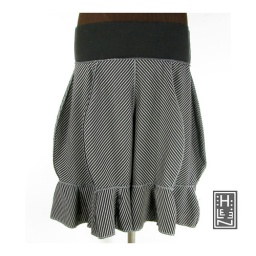
Spacious poofy striped bloomers in black with taupe and gray stripes, all sewn with visible gray thread.